Tyllus

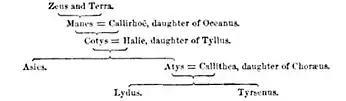

Dionysius of Halicarnassus, in the first Book of his Roman Antiquities, makes Manes the son of Zeus and Gaia. He also puts Callithea as the mother of Atys.